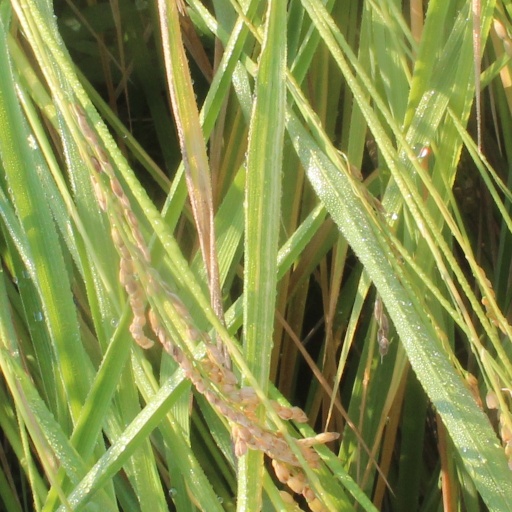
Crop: rice